Laura Kavanagh

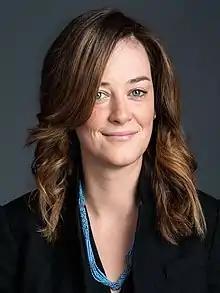
Kavanagh being sworn in as New York City's 34th Fire Commissioner at official ceremony on Thursday, October 27, 2022

Laura R. Kavanagh (born 1981 or 1982) is an American government official who served as the 34th commissioner of the New York City Fire Department (FDNY). She was first woman to hold the position. Appointed by Mayor Eric Adams on October 27, 2022, Kavanagh oversaw the diversification of the FDNY applicant pool, including graduating the largest group of women in nearly three decades.